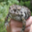
Label: frog